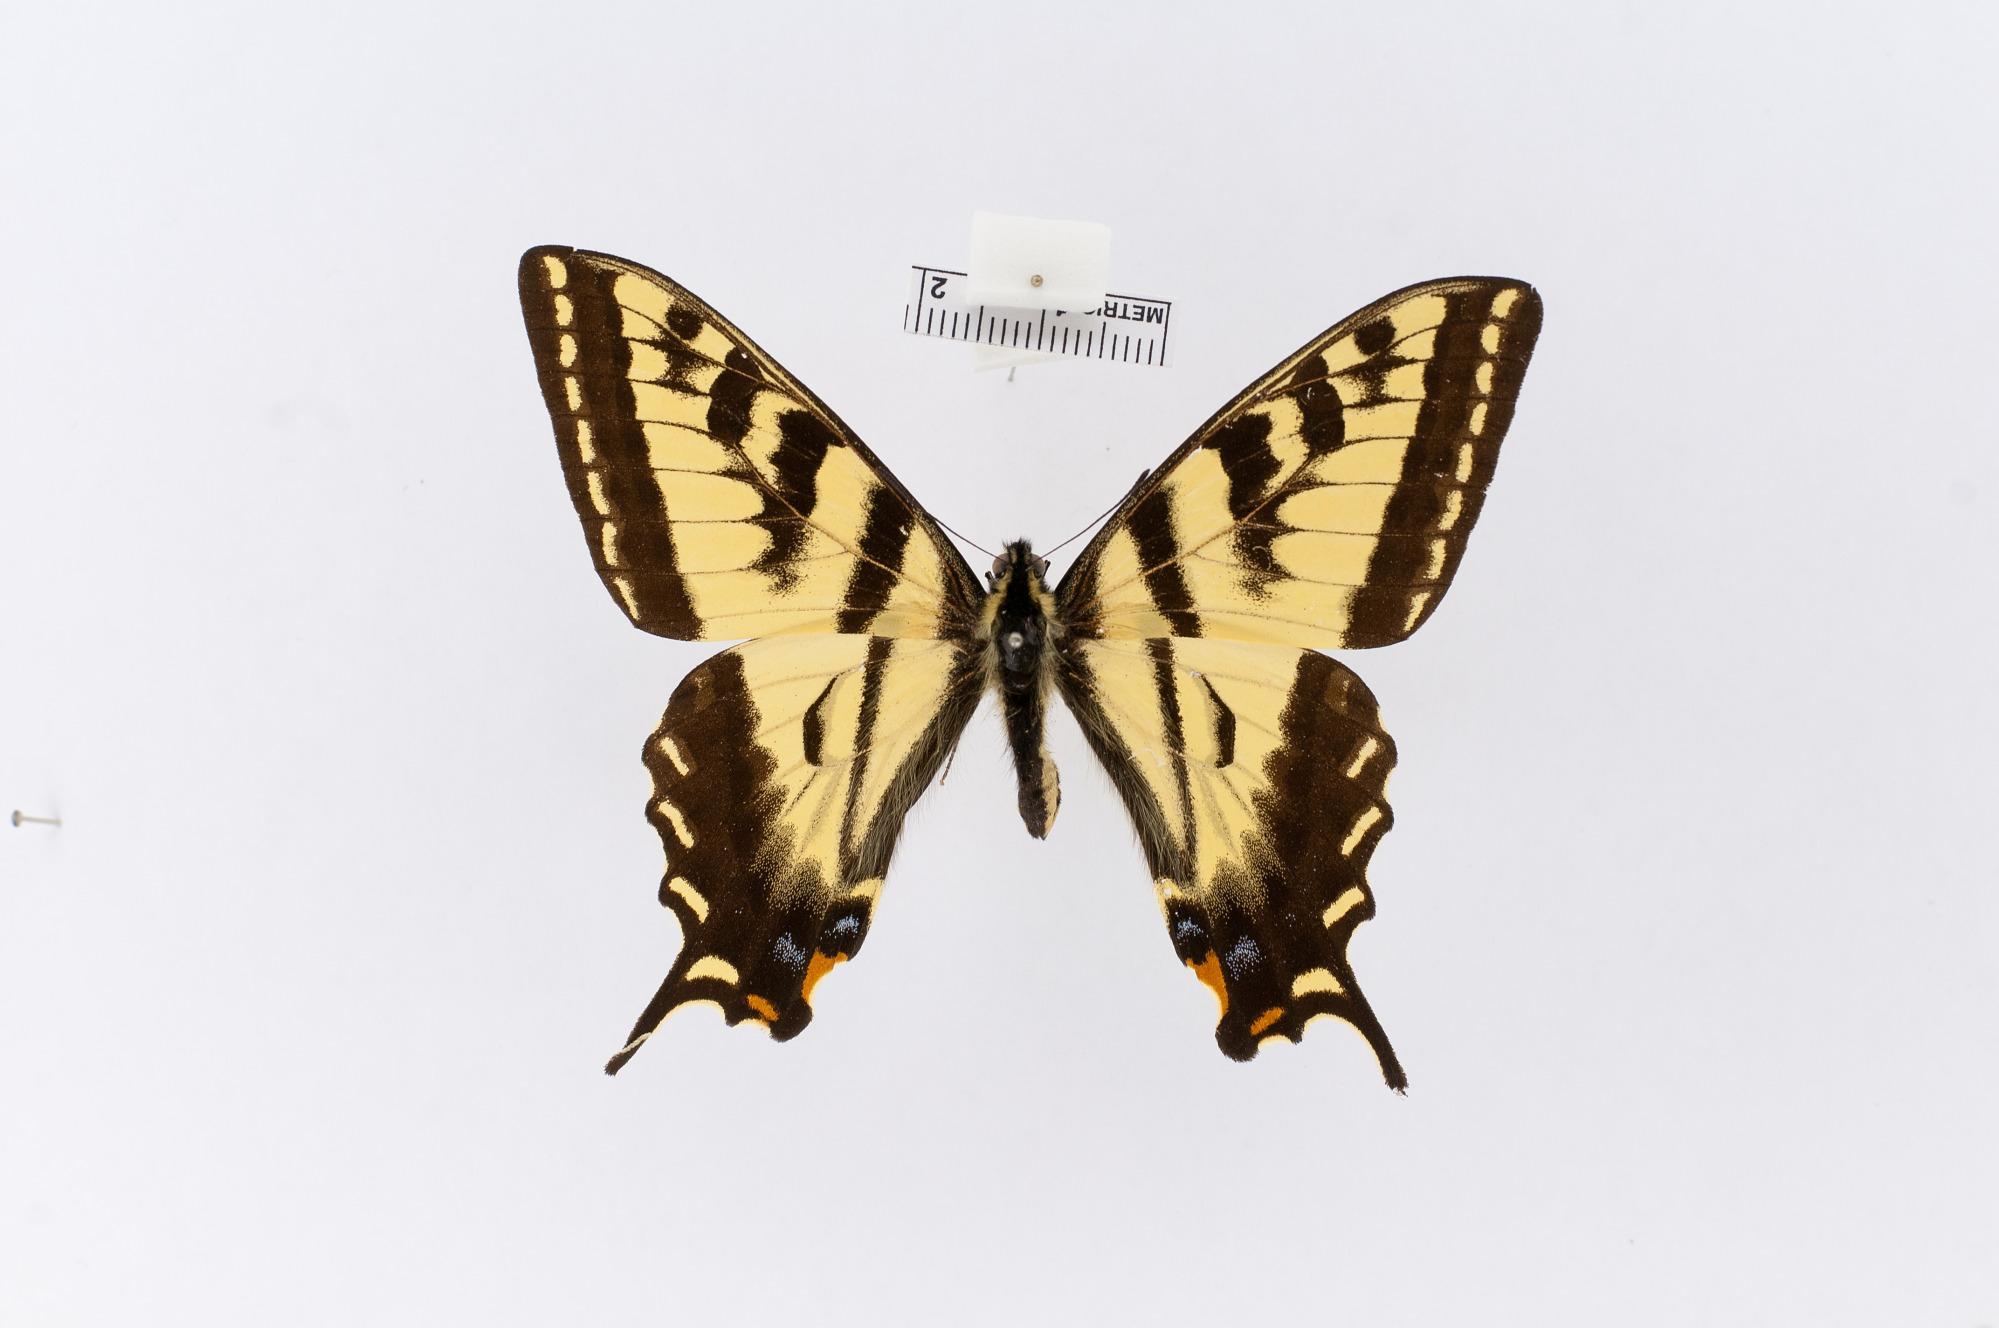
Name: Papilio rutulus var. arizonensis
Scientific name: Papilio rutulus var. arizonensis Edwards, 1883
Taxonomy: Animalia, Arthropoda, Insecta, Lepidoptera, Papilionidae, Papilioninae
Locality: [Not Stated], Arizona, United States
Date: [Not Stated]